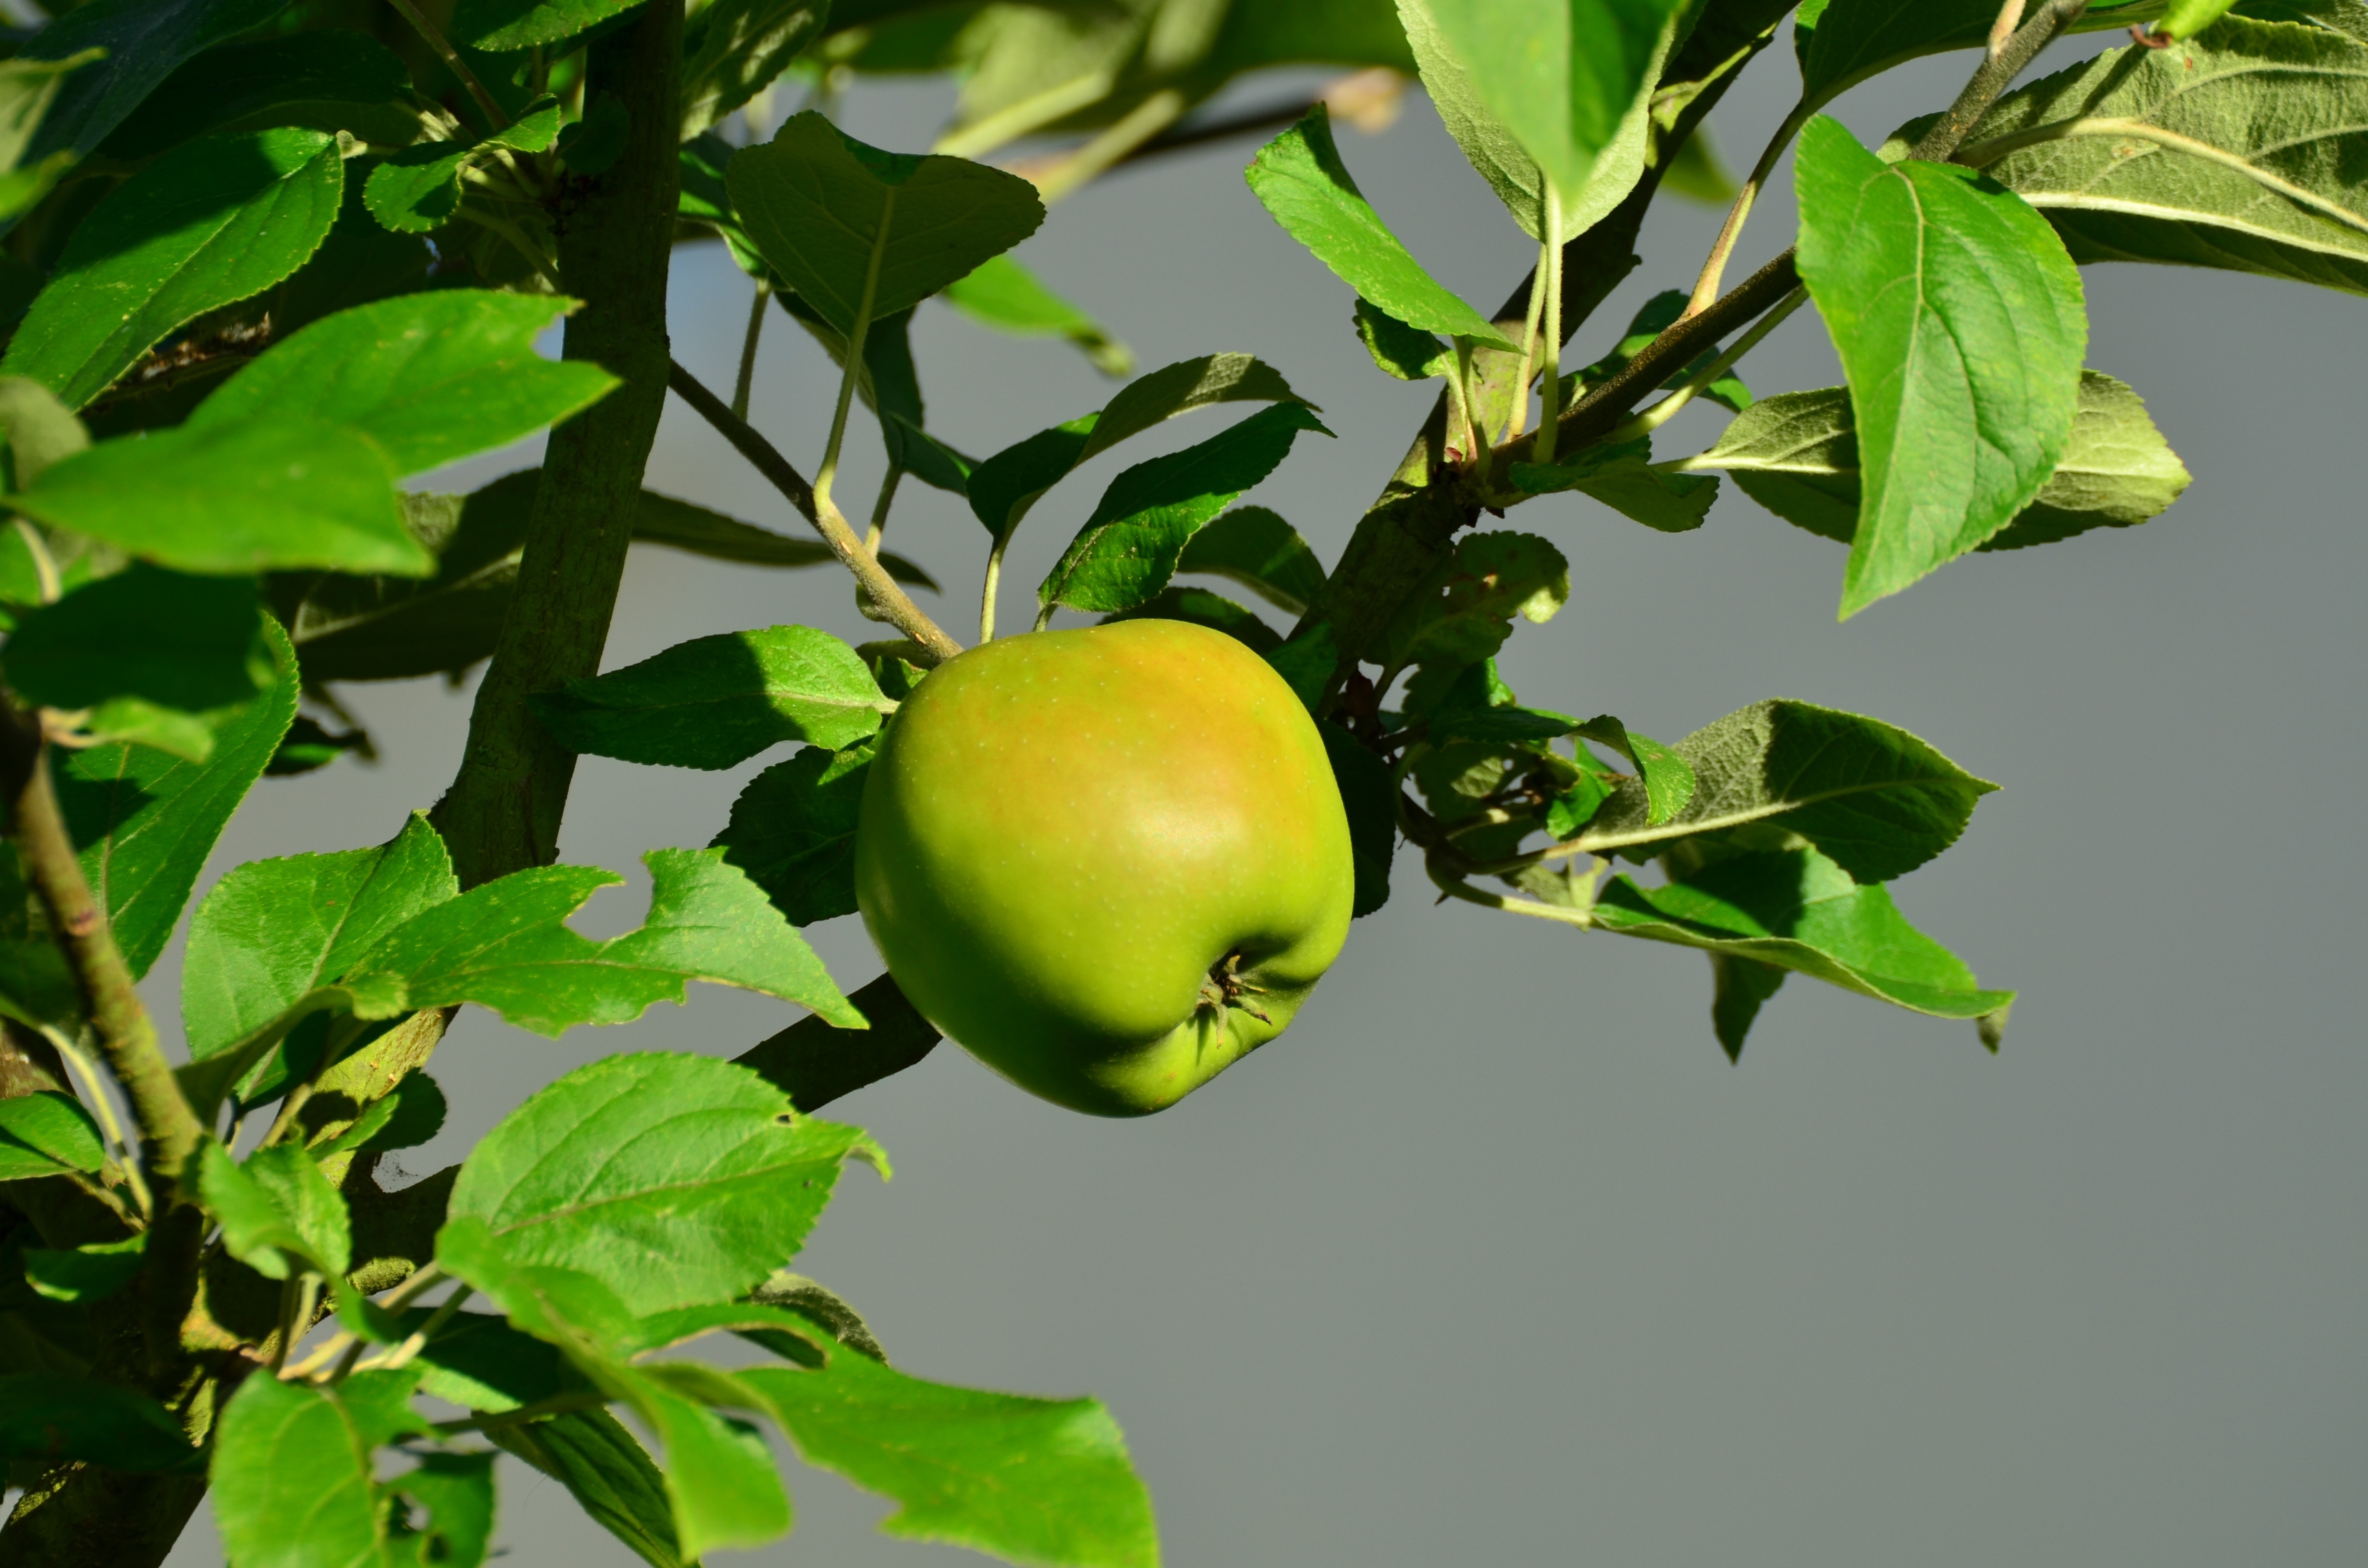
apple, tree, branch, plant, fruit, flower, food, green, harvest, produce, vegetable, fruits, vitamins, citrus, apple tree, green apple, kernobstgewaechs, flowering plant, bitter orange, land plant, calamondin